Denmark in the Eurovision Song Contest 2013

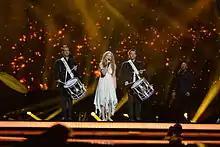
Emmelie de Forest during a rehearsal before the first semi-final

Emmelie de Forest took part in technical rehearsals on 6 and 10 May, followed by dress rehearsals on 13 and 14 May. This included the jury show on 13 May where the professional juries of each country watched and voted on the competing entries.